Gas attacks at Wulverghem

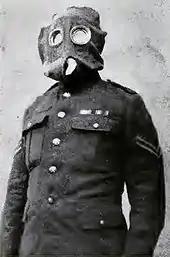

From north to south, the units mainly affected were the 10th Royal Welch Fusiliers (10th RWF) in the 76th Brigade, 3rd Division, the 1st North Staffs, 8th Queen's and the 2nd Leinster in the 72nd Brigade, 24th Division and the 13th Battalion, Middlesex Regiment of the 73rd Brigade. The gas release began at on a front of , from Spanbroekmolen to La Petite Douvre Farm, except for two small sectors. In the north, the flow of gas was continuous for about ten minutes and farther south the gas came in two waves, over 30 to 40 minutes. As soon as the gas cloud drifted, German attacks began, mainly at points where no gas had been released. Shell or trench mortar bombs with chloromethyl chloroformate were used against the front line and some lacrymatory "T" shells were fired on the British support lines, with no effect. The gas moved east-north-east at over Wulverghem, Neuve Eglise and Bailleul. Gas concentration on the flanks of the cloud declined rapidly but at Bailleul, back from the front line, coughing and vomiting occurred in some cases where people were caught the open. Closing windows and doors kept most of the gas out of buildings. On high ground near Neuve Eglise, the concentration was low but was high on Ravelsberg Ridge to the west.